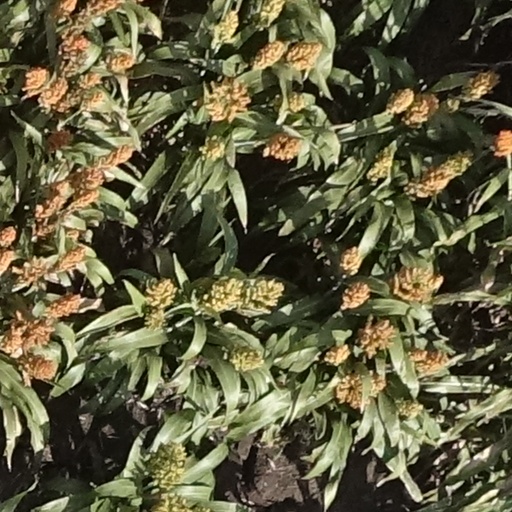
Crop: sorghum